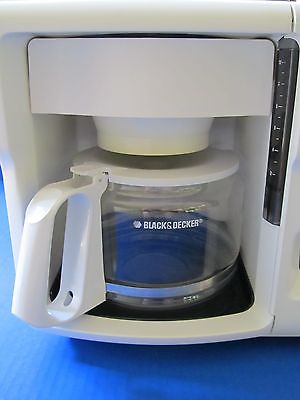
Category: coffee maker